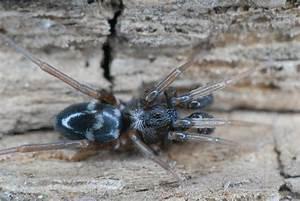
spider